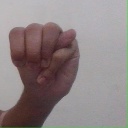
अक्षर: म